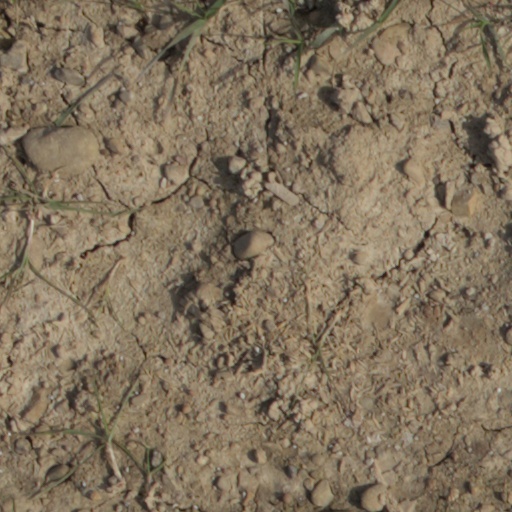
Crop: wheat